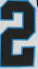
Number: 2